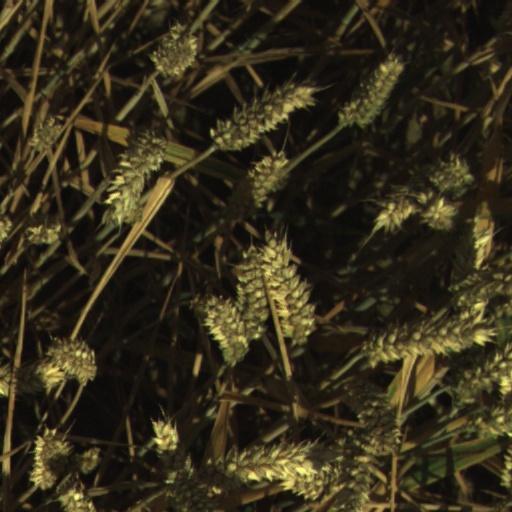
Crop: wheat